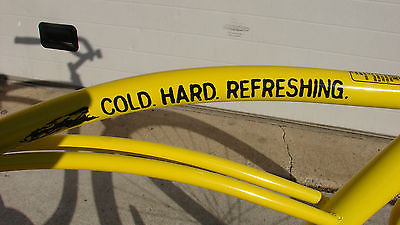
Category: bicycle